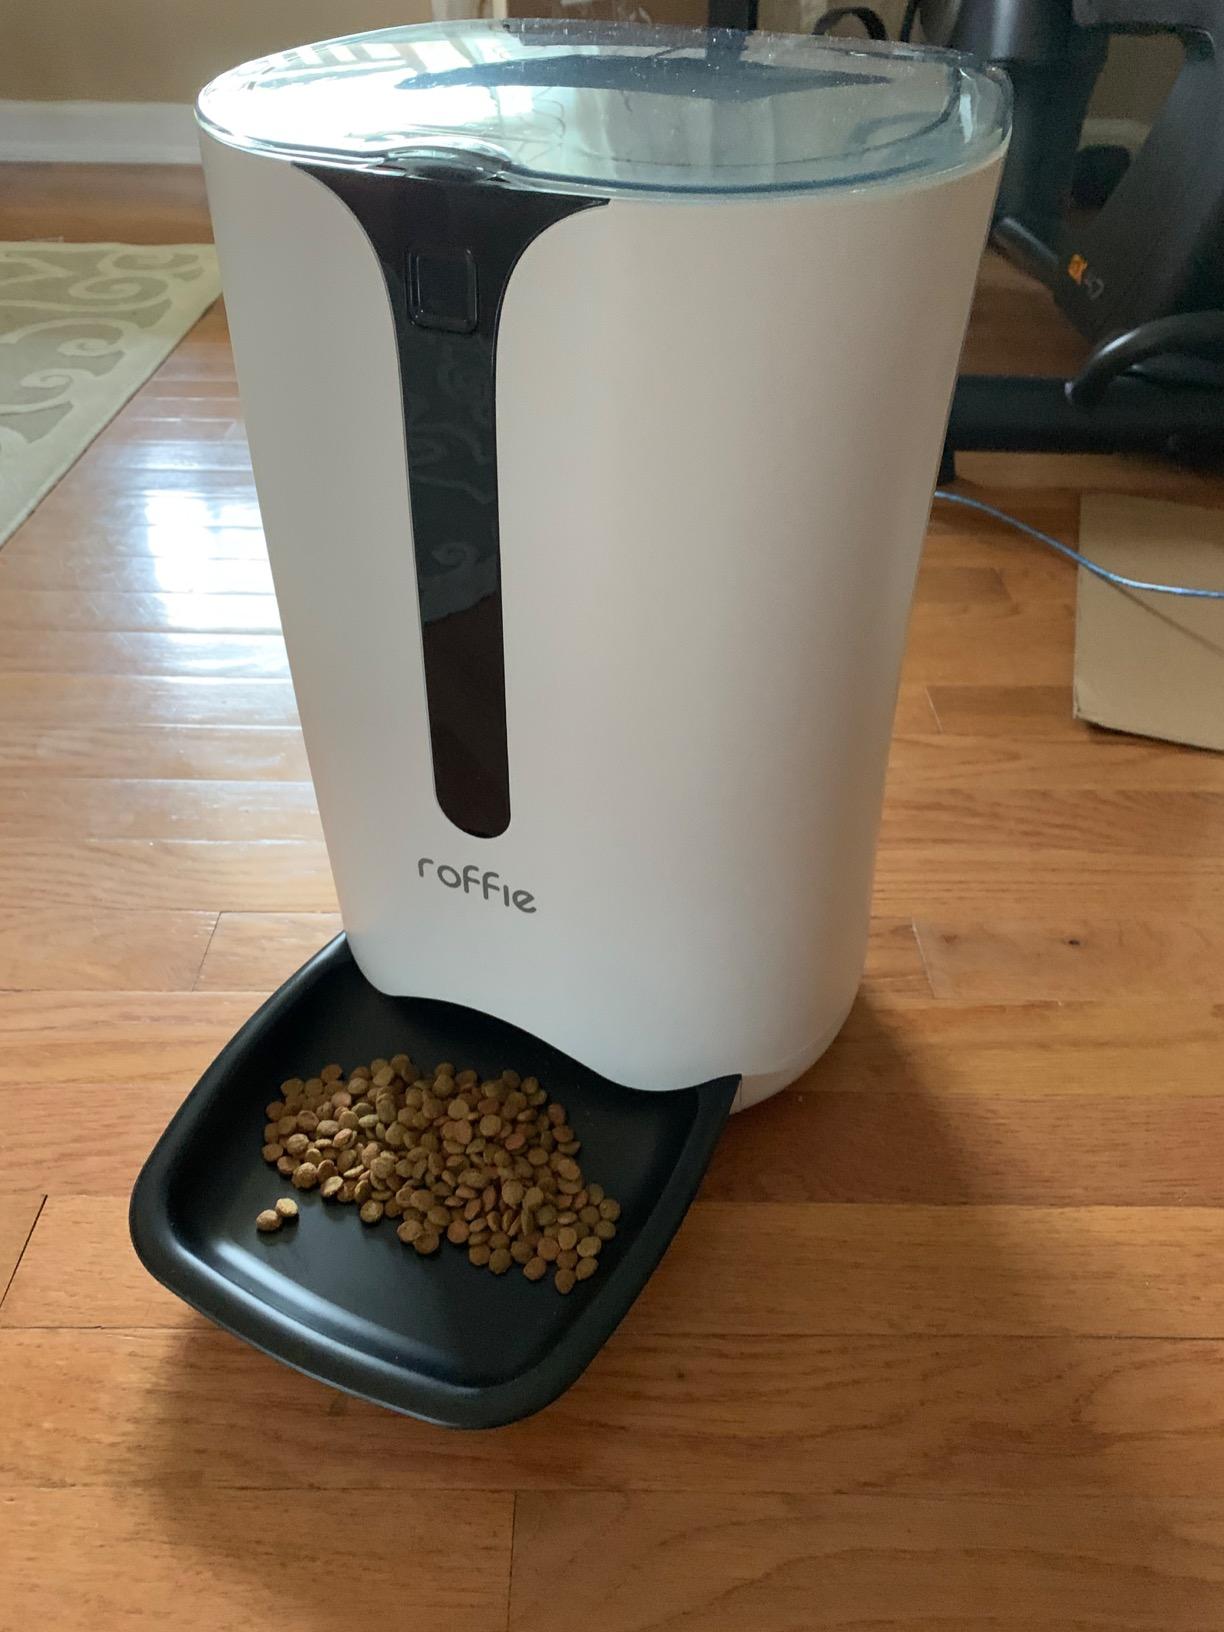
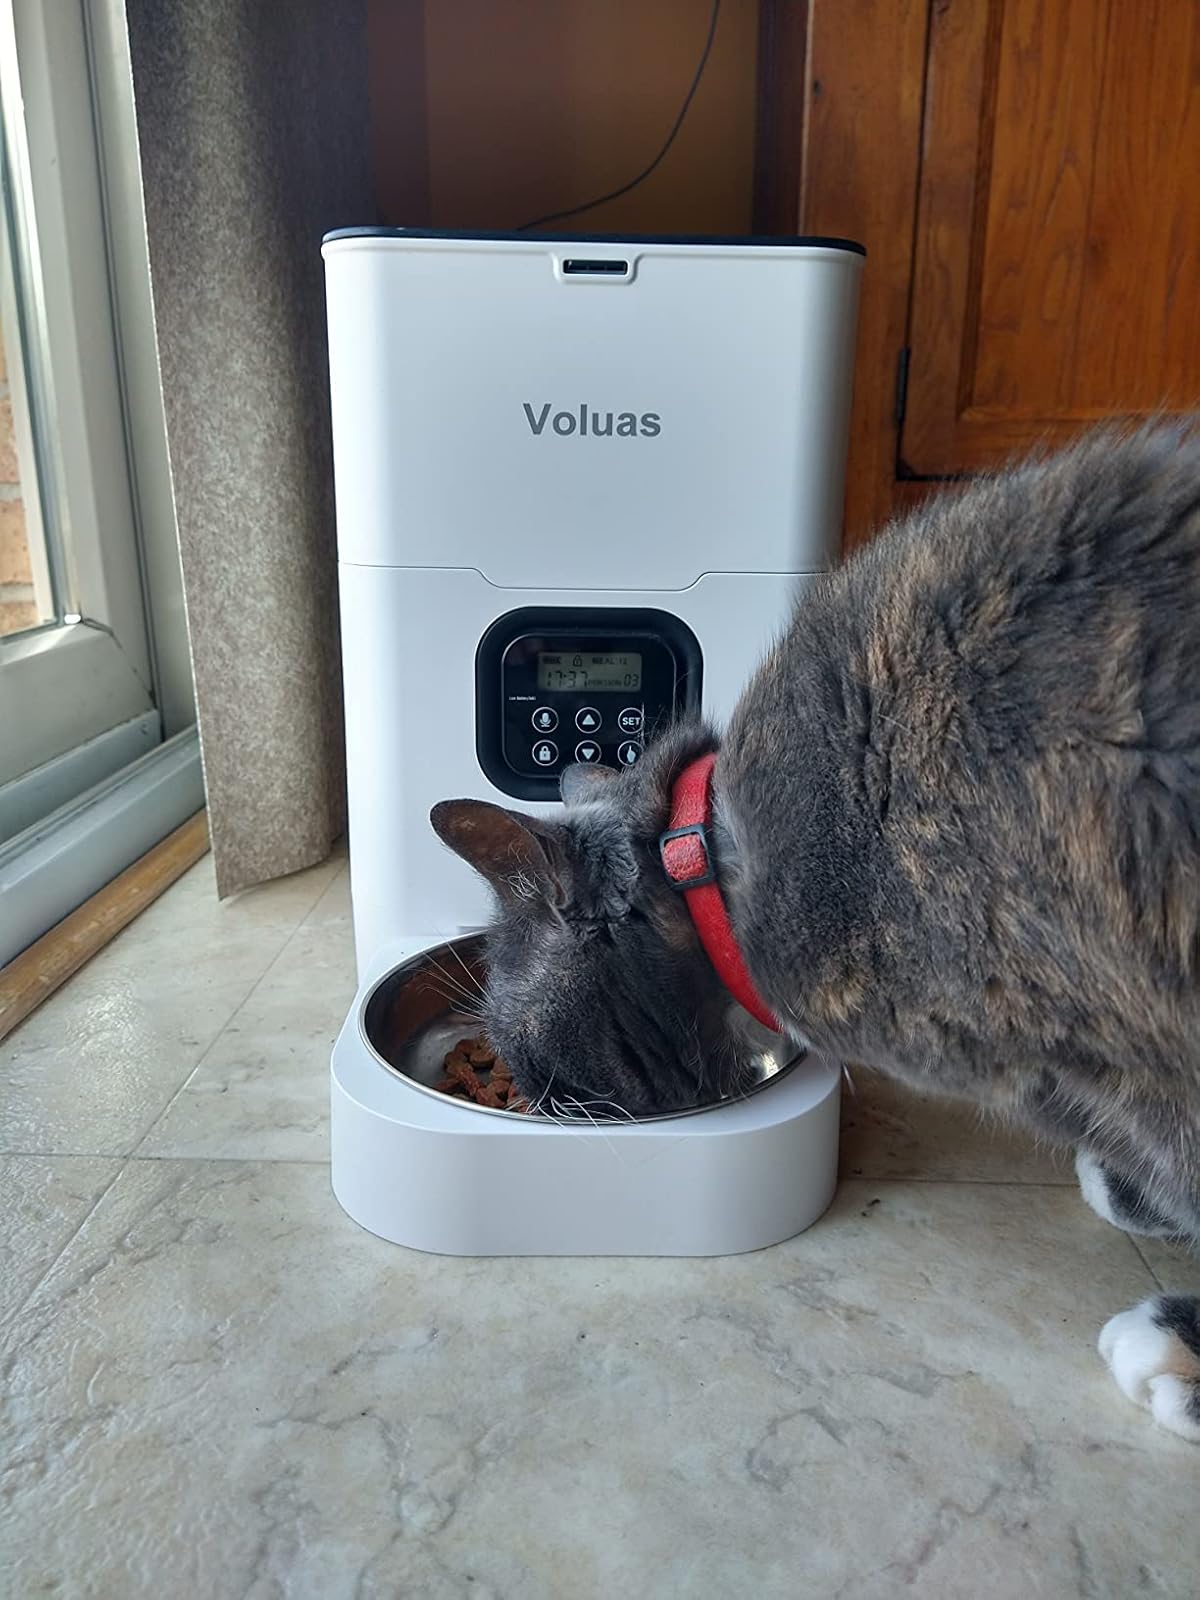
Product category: items_feeder
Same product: no